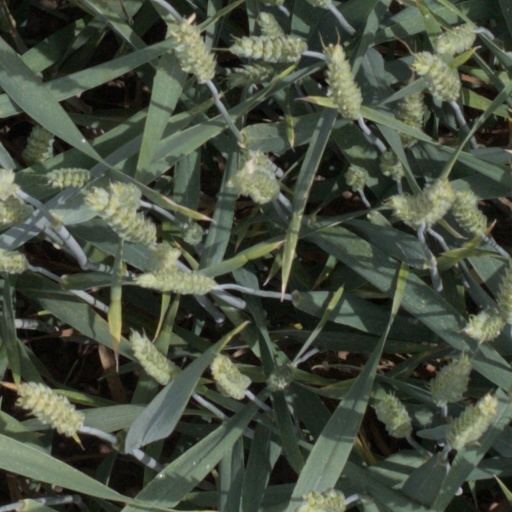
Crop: wheat